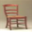
Label: chair